Hesperoyucca whipplei

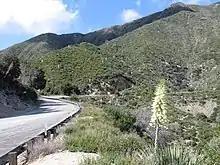
Several plants in flower in the San Gabriel Mountains

It is pollinated by the California yucca moth ("Tegeticula maculata"), a relationship which has become a classic example of mutualism. The female yucca moth collects up to a dozen sacks of pollen grains called pollinia and forms them into a massive ball. The moth then flies to another plant and lands on the ovary of a flower. Standing with its head near the stigma, the moth inserts its ovipositor into the ovary wall and lays a single egg. The moth then rubs its pollen mass against the central stigmatic depression, ensuring pollination. The pollinated ovary will now produce many seeds, ensuring an ample food supply for the larva. Although many associations of "Yucca" and yucca moth exist, "Tegeticula maculata" and "Hesperoyucca whipplei" form an exclusive relationship.